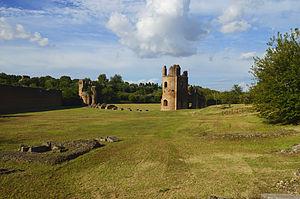
Le Cirque de Maxence est un cirque romain créé au début du IVᵉ siècle par l'empereur Maxence.